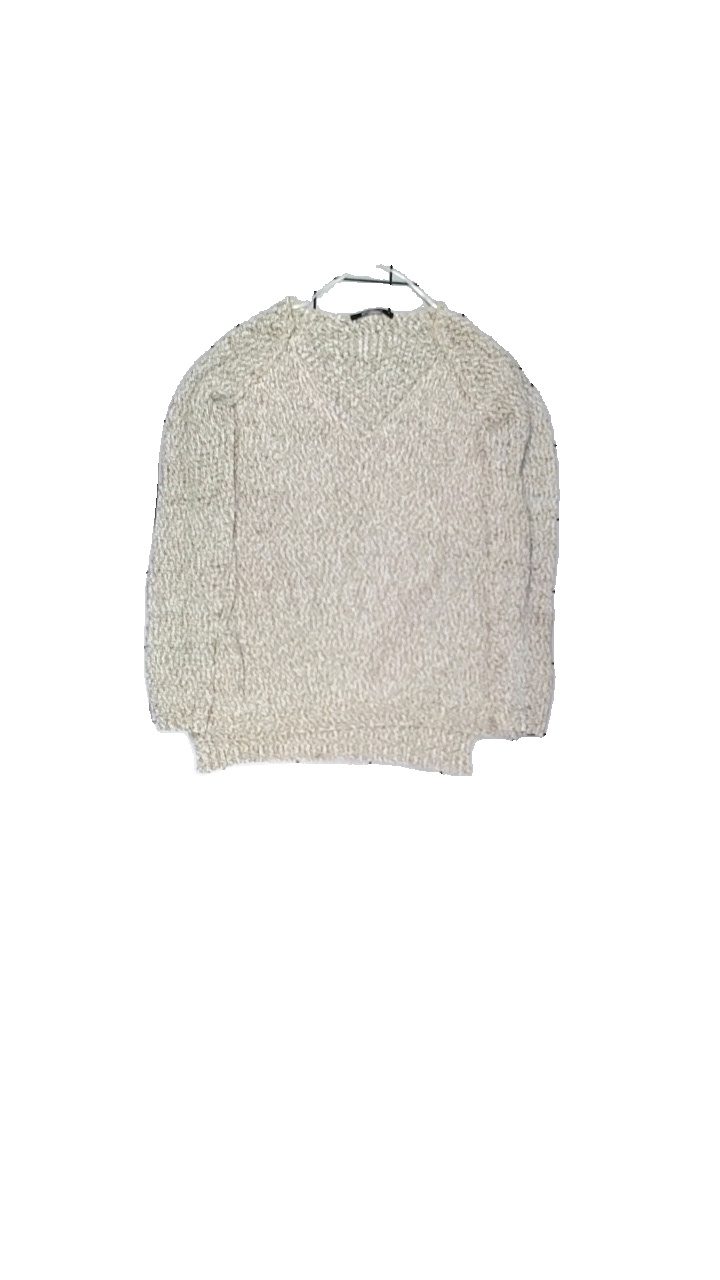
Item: Sweater (Ladies)
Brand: Gina Tricot
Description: stickad sweater
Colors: Beige, Brown
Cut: V-collar
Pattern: Other
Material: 68% bomull 32% polyester
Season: All
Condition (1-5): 5
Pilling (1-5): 5
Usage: Reuse
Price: <50